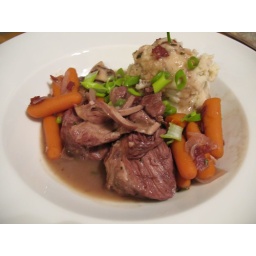
NO the chicken isn't pink. It's red from the red wine in the sauce.